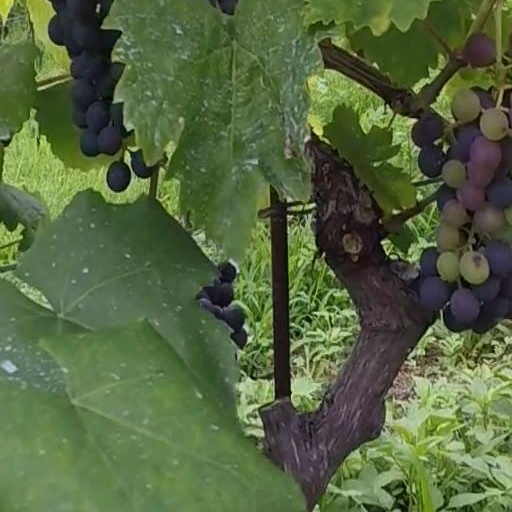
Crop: grape